Describe the emotion expressed in this image:  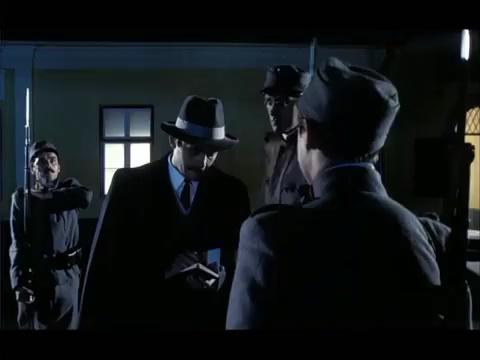
This person displays Suffering, valence and arousal with low intensity.